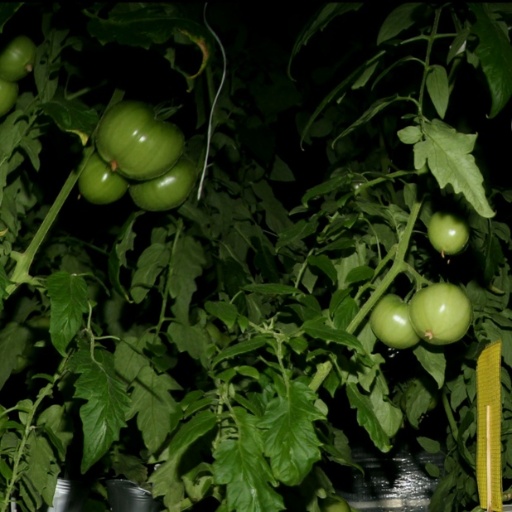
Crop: tomato